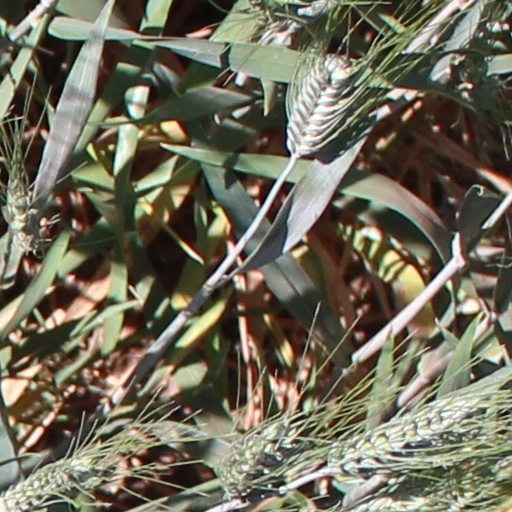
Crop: wheat